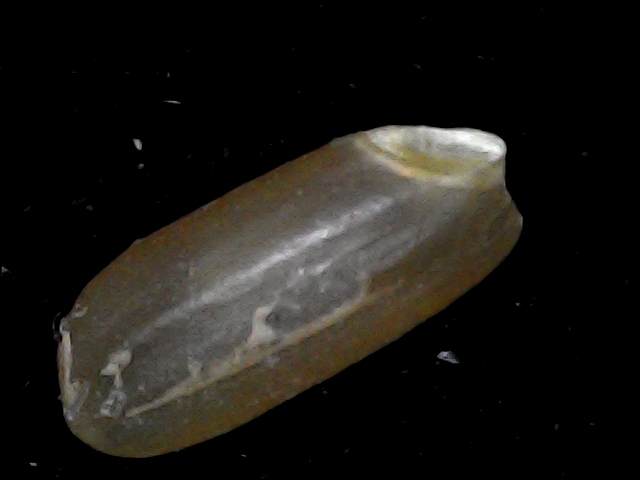
Rice variety: BD76